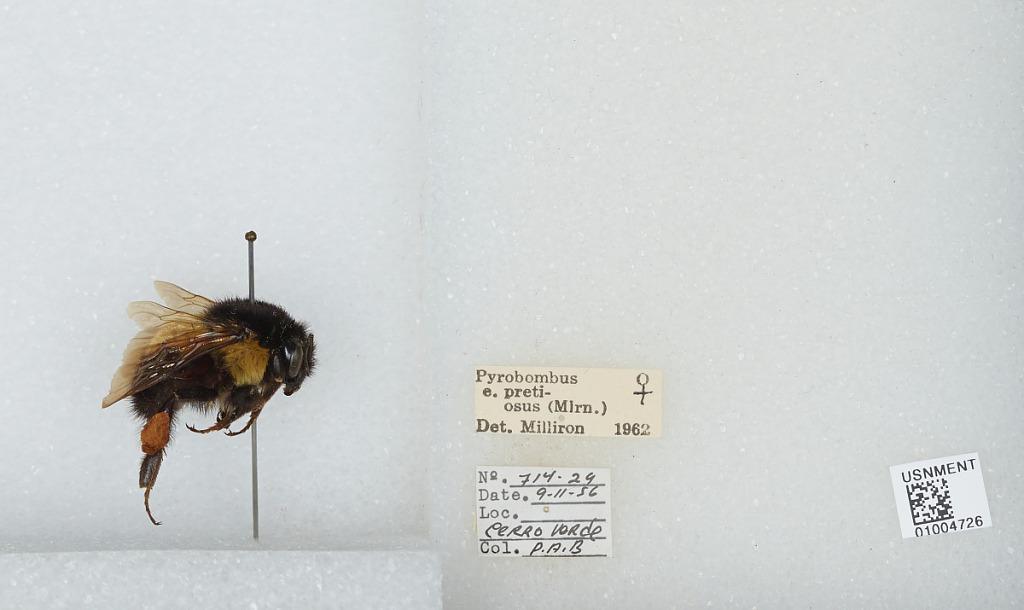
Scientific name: Bombus (Pyrobombus) ephippiatus (Say)
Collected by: P. B.
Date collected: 1956-9-11
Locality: Cerro Verde
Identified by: Milliron